Religious perspectives on Jesus

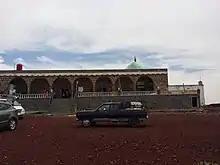
The Druze maqam of Al-masih (Jesus) in As-Suwayda Governorate

In the Druze faith, Jesus is considered one of God's important prophets and the Messiah, being among the seven prophets who appeared in different periods of history. The Druze venerate Jesus "the son of Joseph and Mary" and his four disciples, who wrote the Gospels. In the Druze tradition, Jesus is known under three titles: the True Messiah ("al-Masih al-Haq"), the Messiah of all Nations ("Masih al-Umam"), and the Messiah of Sinners. This is due, respectively, to the belief that Jesus delivered the true Gospel message, the belief that he was the Saviour of all nations, and the belief that he offers forgiveness.